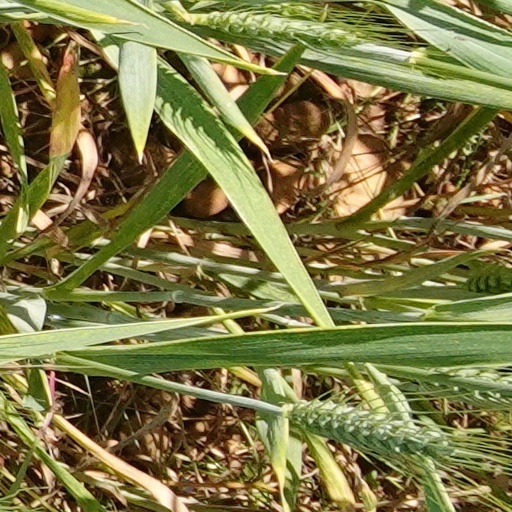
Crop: wheat